Robert Joseph Baker

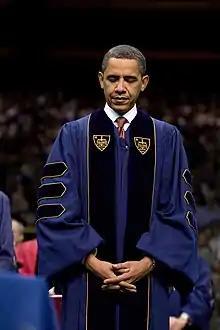
U.S. President Barack Obama at Notre Dame University commencement exercises 2009

Baker was critical in 2009 of the honorary doctorate that Notre Dame University granted to President Barack Obama, since Obama supported abortion rights for women. Baker suggested that Catholics assemble and pray on the Notre Dame commencement day; he discouraged public demonstrations, however.